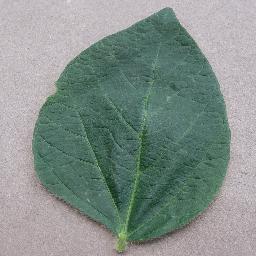
Label: Soybean___healthy